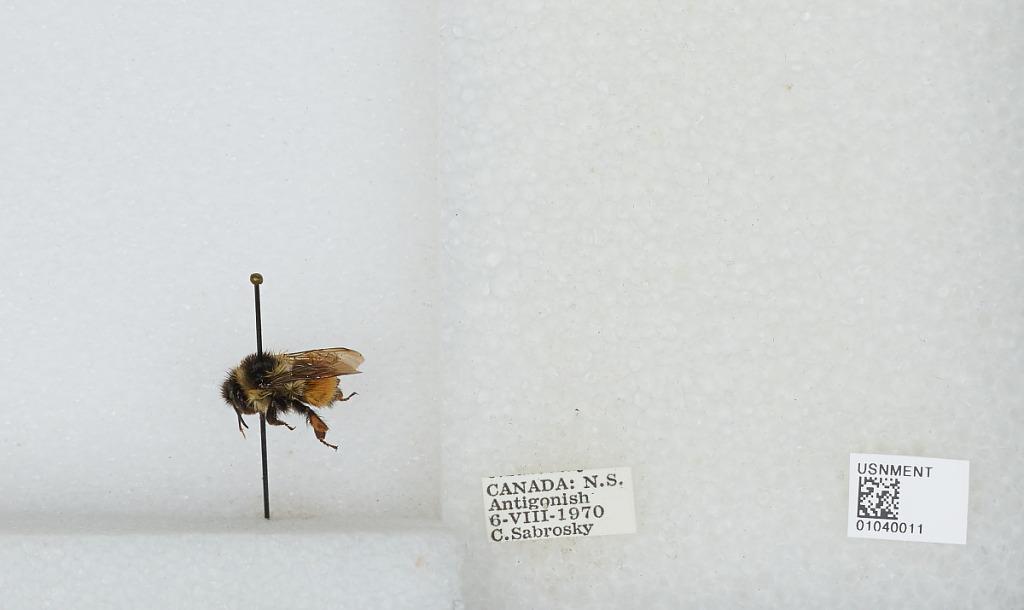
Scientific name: Bombus (Pyrobombus) ternarius Say
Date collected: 1970-8-6
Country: Canada
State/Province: Nova Scotia
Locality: Antigonish
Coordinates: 45.6223, -61.9922